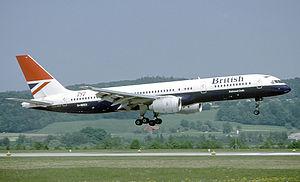
Le Boeing 757 est un avion de ligne moyen-courrier biréacteur à fuselage étroit produit par Boeing Commercial Airplanes de 1981 à 2004. C'est le plus grand avion passagers monocouloir de cet avionneur. Prévu pour remplacer le triréacteur Boeing 727 sur des itinéraires courts et moyen-courriers, le 757 a une plus grande capacité sur une distance maximale de 5 830 à 7 600 km, selon la version. Il est équipé de deux réacteurs à double flux, d'un empennage conventionnel et, pour réduire la traînée aérodynamique, d'un profil de voilure supercritique. Les deux membres d'équipage disposent d'une planche de bord tout écran. Les pilotes peuvent obtenir une qualification de type commune au 757 et au Boeing 767 à fuselage large, les deux appareils, conçus en même temps, ayant des caractéristiques communes.